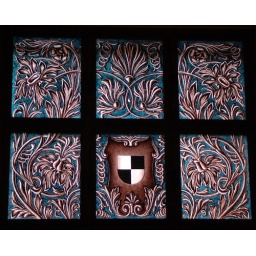
Painted glass window panel in the crypt - Berliner Dom